The Hacker Wars

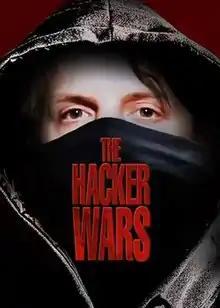
Film poster

The Hacker Wars is a 2014 documentary film about hacktivism in the United States, directed by Vivien Lesnik Weisman. It was released on October 17, 2014 in the US.